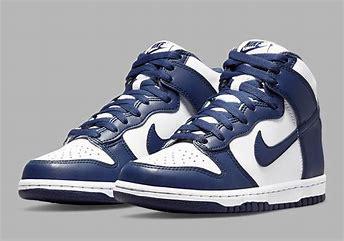
Brand: Nike
Model: Dunk